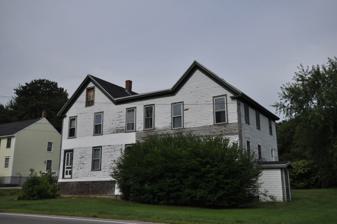
Building: Cummings' Guest House
Country: United States of America
Year built: 1923
United States historic place Cummings' Guest House U.S. National Register of Historic Places Show map of Maine Show map of the United States Location 110 Portland Ave., Old Orchard Beach, Maine Coordinates 43°31′6″N 70°22′31″W / 43.51833°N 70.37528°W / 43.51833; -70.37528 Area 0.5 acres (0.20 ha) Built 1923 ( 1923 ) Architectural style Late Victorian NRHP reference No. 04000744 Added to NRHP July 28, 2004 The Cummings' Guest House is a historic African-American summer boarding house at 110 Portland Avenue in Old Orchard Beach, Maine .  Established in 1923, it was one of the only places in the community offering summer accommodations to African-Americans during the period of Jim Crow segregation.  Prominent guests included Duke Ellington , Cab Calloway , Count Basie , and Lionel Hampton .  The property, which reverted to completely private use by the Cummingses in 1993, was listed on the National Register of Historic Places in 2004. Description The house is a vernacular Victorian wood frame structure built about 1870, probably as a farmhouse.  The present structure includes the original house and a small barn, which have been joined by a two-story addition.  The building once had a porch that wrapped around the southern and eastern facades, provide a measure of unity to the building's disparate elements; this has since been removed.  The interior of the house shows regular adaptation to changing environment: its kitchen is from the 1970s, while its bathrooms retain fixtures and original plaster walls from the 1920s.  The interior underwent some alteration in the 1960s, when the business began to decline due to antidiscrimination laws, and one of the Cummings children moved into part of the building on a year-round basis. History Rosvell “Rose” Emerson Cummings and Edward Cummings Jr. purchased 110 Portland Street in 1917, and were Old Orchard Beach's first African-American residents.  In 1923 they converted the house into a seasonal boarding house, catering to traveling African-Americans. The guest house was called The Homestead. It was listed in The Negro Motorist Green Book . It was a popular accommodation, with word at first spread by word of mouth, and later by tour guides specifically targeting African-American vacationers.  It regularly played host to African-American performers who played at the Old Orchard Beach Casino, but were refused accommodation at area hotels despite a lack of segregation laws in the state. In 1971, Maine passed a civil rights law governing public accommodations. Performers who stayed there included Duke Ellington , Cab Calloway , Count Basie , Lionel Hampton , and Harry Carney , who became a regular visitor. Harlem Renaissance poet Countee Cullen stayed at the house and later dedicated a children's story to the cat of daughter Ann Cummings. W.E.B. Du Bois stayed at the house one summer . The boarding house was operated by the Cummings children until 1993. The Jean Byers Sampson Center for Diversity in Maine at University of Southern Maine ’s Glickman Library purchased the guest house register in 2008. See also Rock Rest , another Maine property that catered to African-Americans Portland Freedom Trail National Register of Historic Places listings in York County, Maine Black Travel Movement References